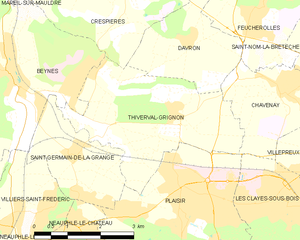
Carte des communes françaises Thiverval-Grignon